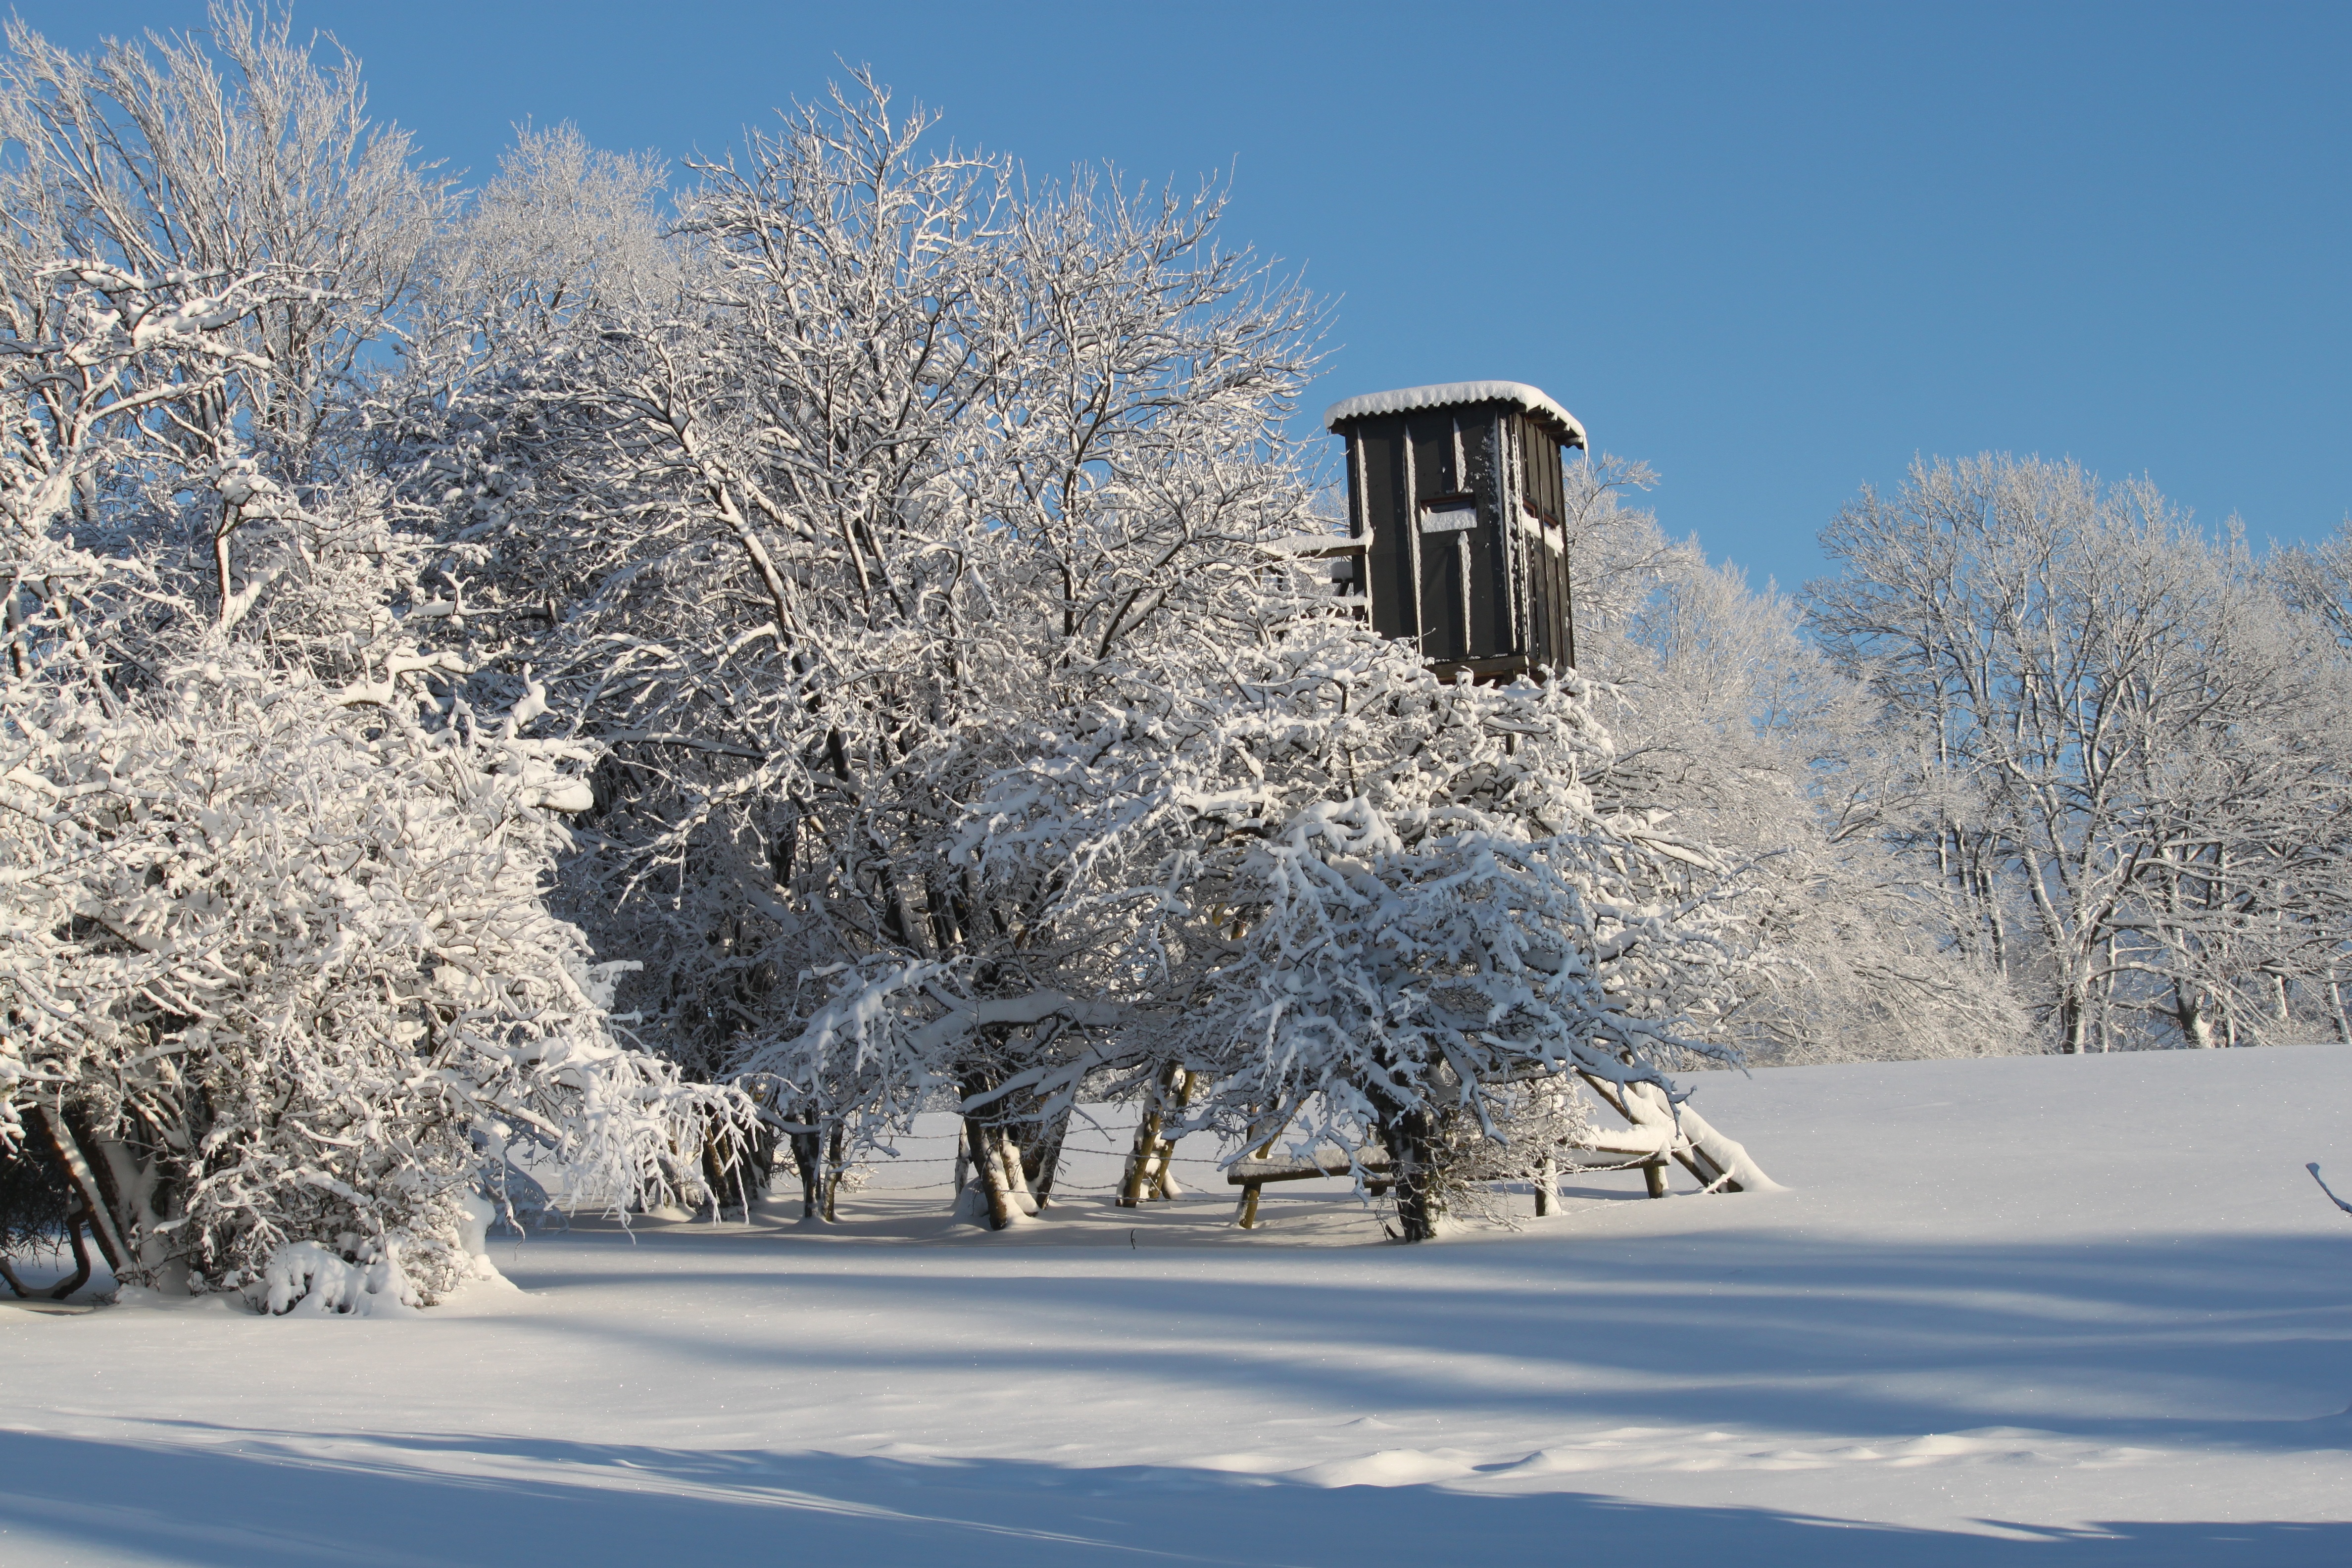
landscape, tree, nature, snow, cold, winter, white, flower, frost, home, ice, weather, snowy, season, trees, icy, branches, blizzard, winter dream, wintry, winter magic, winter forest, freezing, snow magic, hunter was, hunter house